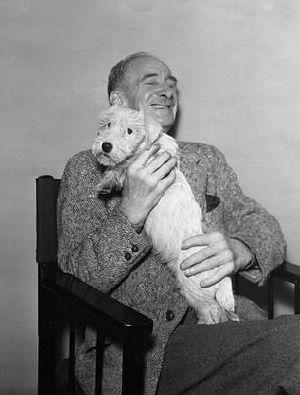
Cecil Charles Windsor Aldin, né le 28 avril 1870 à Slough et mort le 6 janvier 1935 à Londres, est un peintre animalier et illustrateur humoristique anglais.